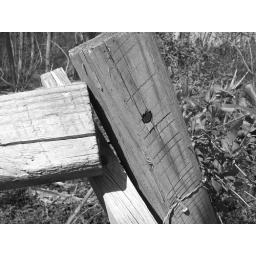
wooden fence cant keep me in